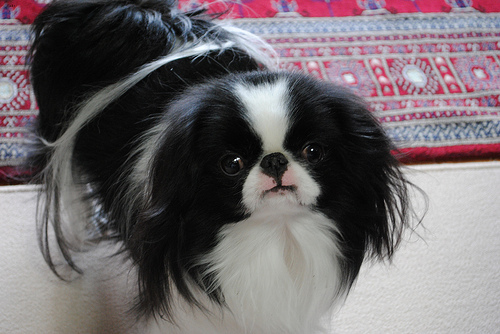
Breed: japanese chin